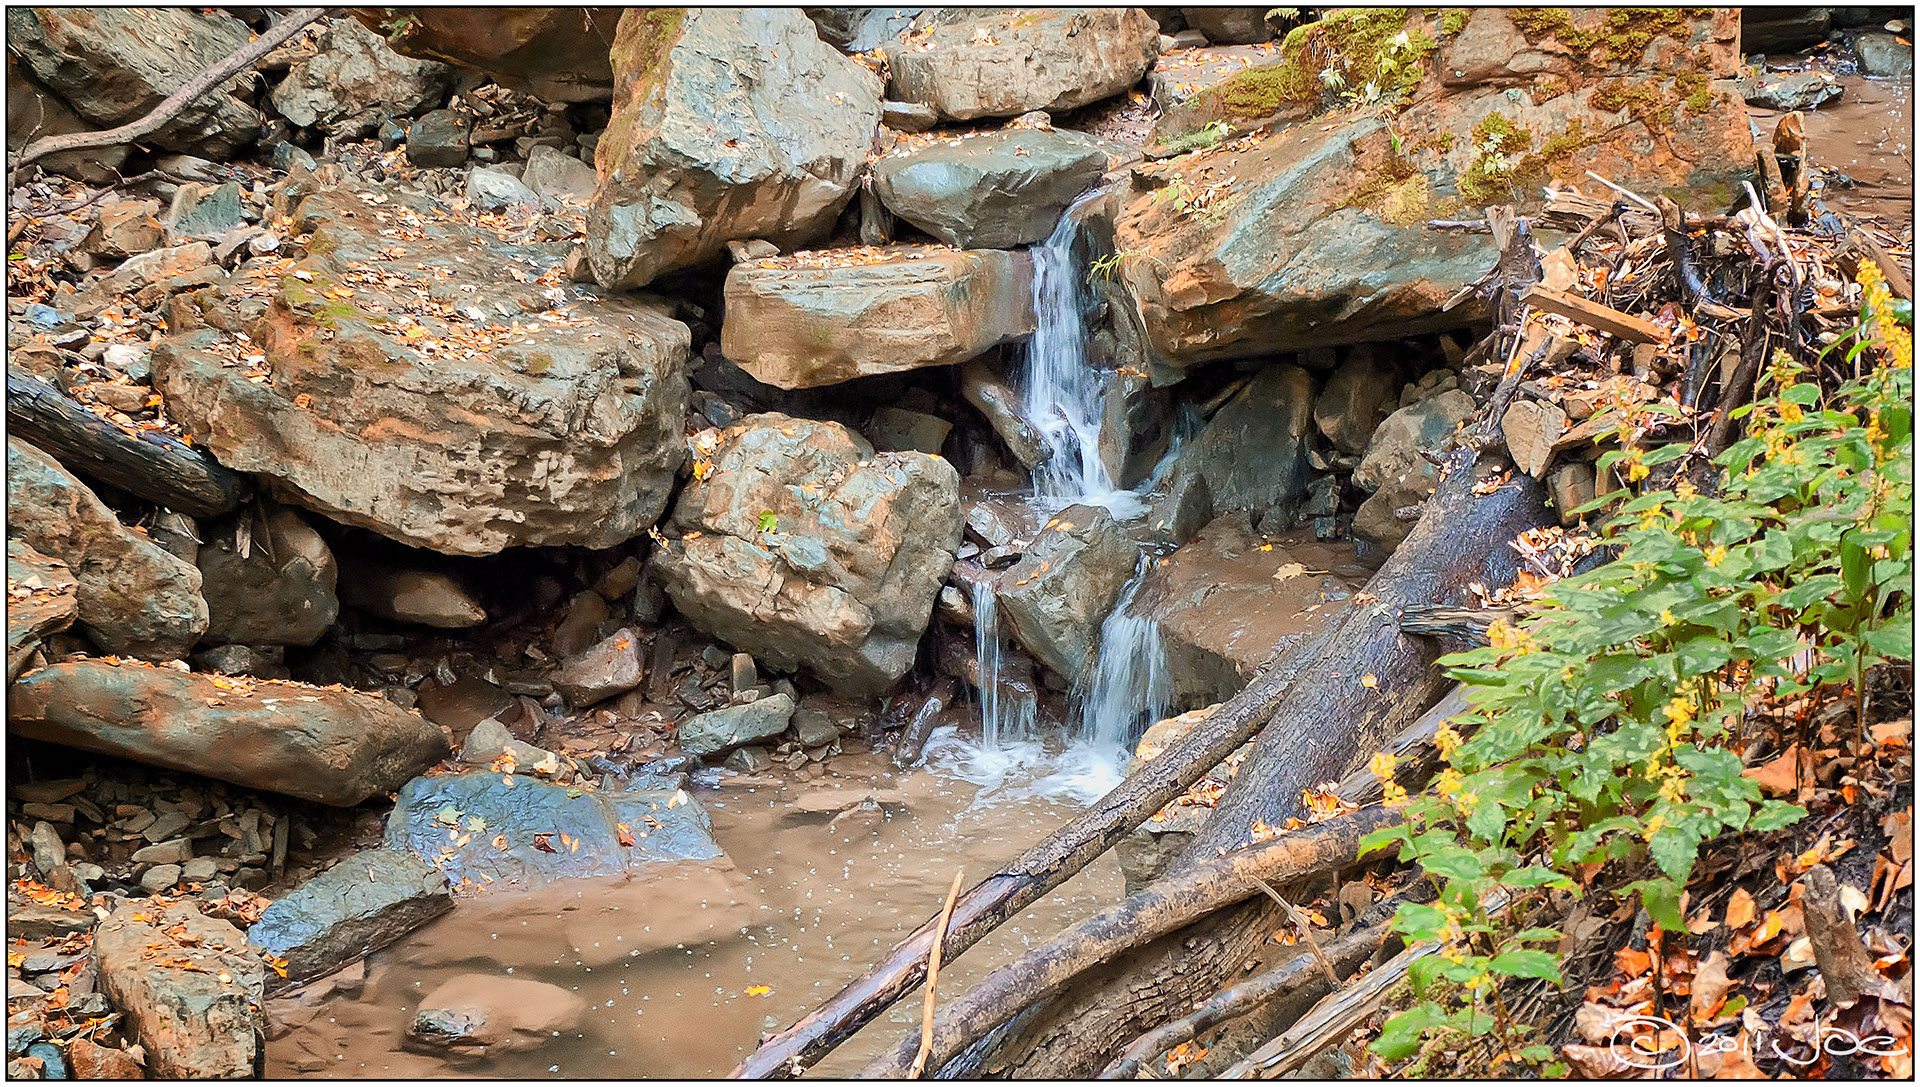
rock, creek, pond, stream, autumn, material, geology, falls, photowalk, borers, water feature